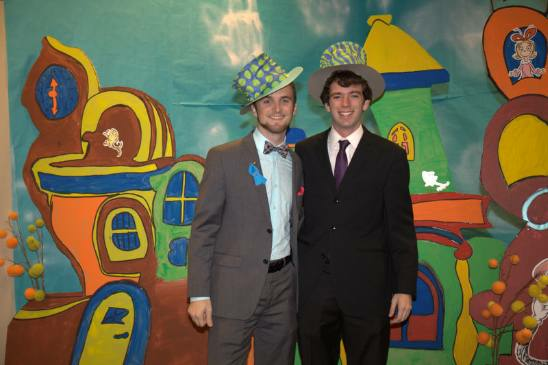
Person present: Yes